Von Miller

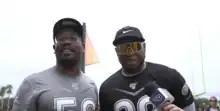
Miller alongside Derrick Henry at the 2020 Pro Bowl

On December 19, 2017, Miller was named to his sixth Pro Bowl. Miller was named the 2018 Pro Bowl defensive MVP. In the 2017 season, he recorded his fourth consecutive season with at least 10 sacks. He was ranked ninth by his fellow players on the NFL Top 100 Players of 2018.